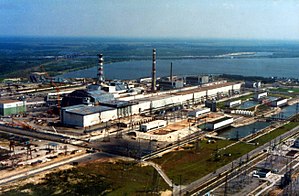
Tjernobyl-atomkraftværket
Tjernobyl Atomkraftværk er et nedlagt atomkraftværk beliggende nær byen Pripjat, 18 km nordvest for byen Tjernobyl i Ukraine. Kraftværket ligger desuden 16 km fra grænsen til Hviderusland og cirka 110 km nord for hovedstaden Kijev.